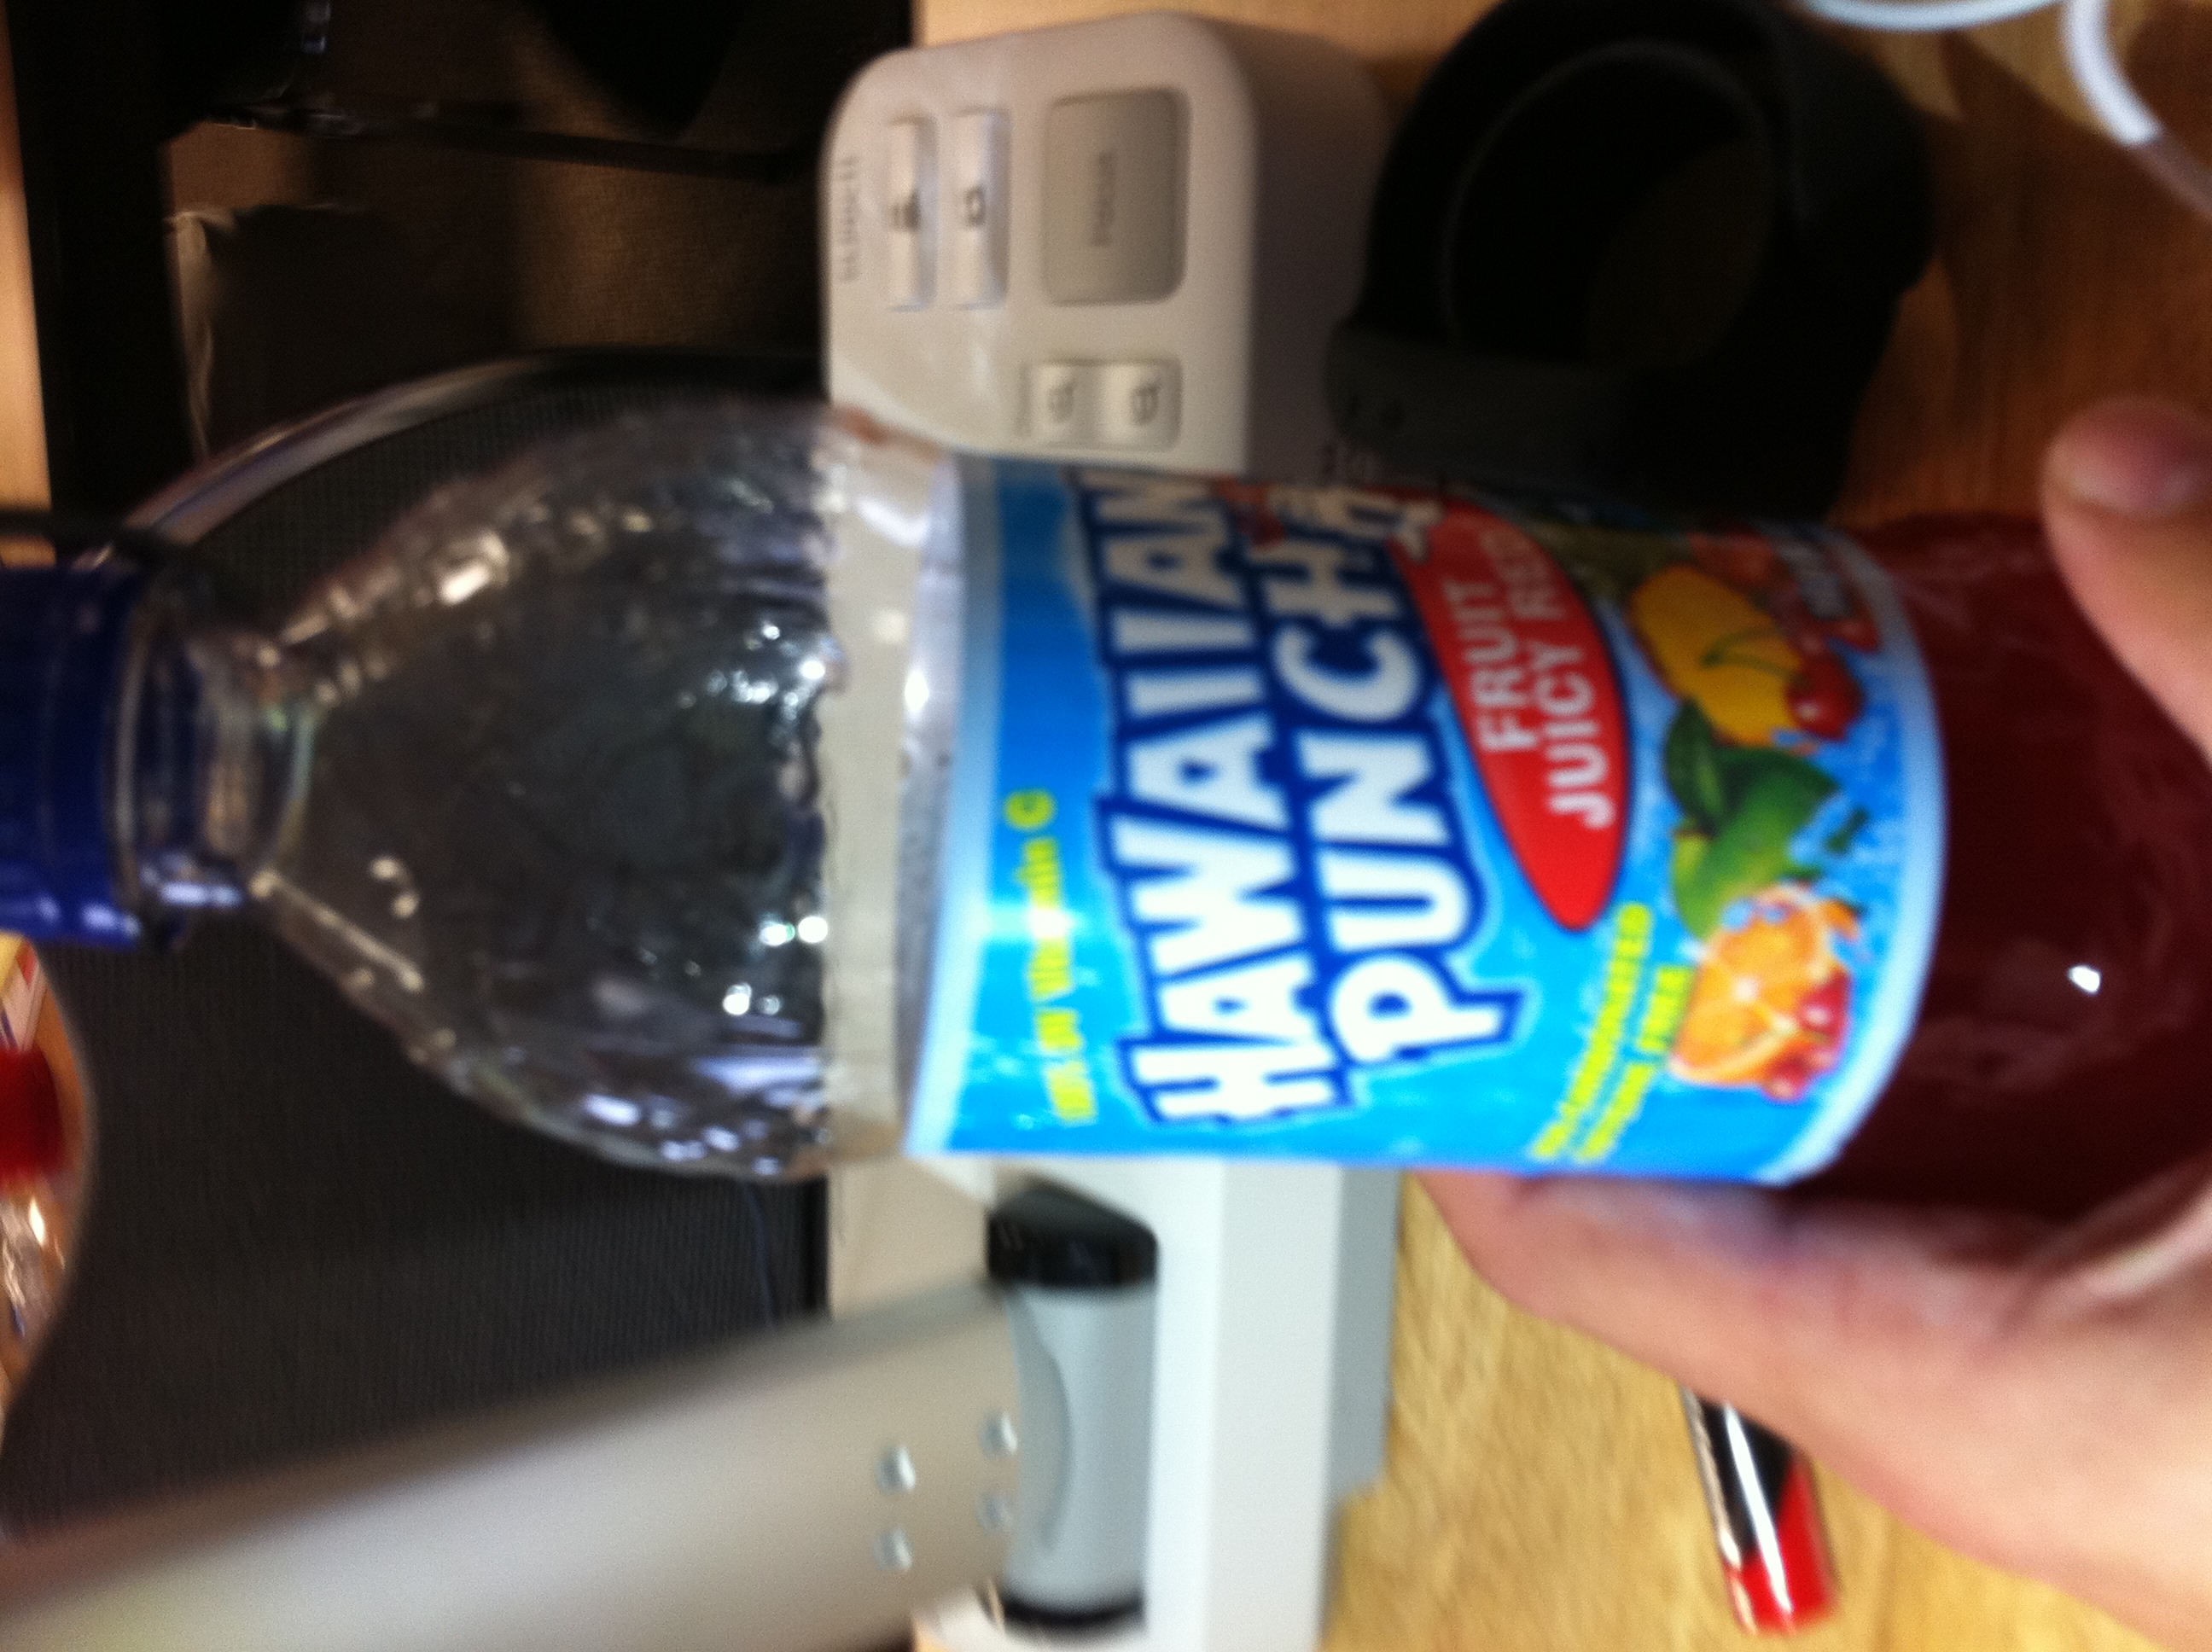Question: What is int his bottle?
Answer: hawaiian punch